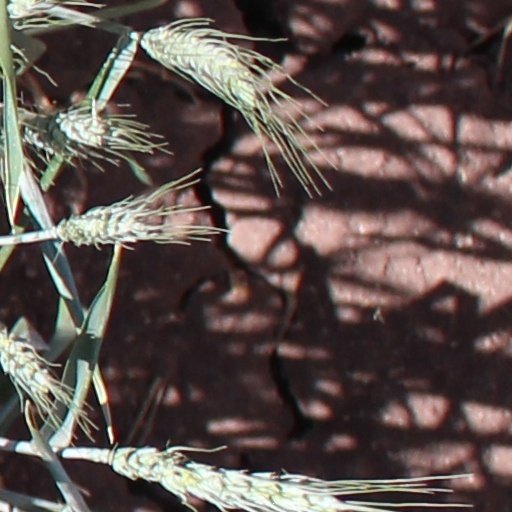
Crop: wheat